History of Sino-Russian relations

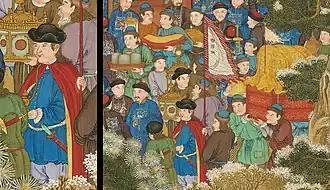
Russia delegates (鄂羅斯国) in Beijing in 1761. "万国来朝图"

As the Chinese Empire established its control over Xinjiang in the 1750s, and the Russian Empire expanded into Kazakhstan in the early 1800s, the two empires' areas of control met in what is today eastern Kazakhstan and Western Xinjiang. The 1851 Treaty of Kulja legalized trade between both countries in the region.